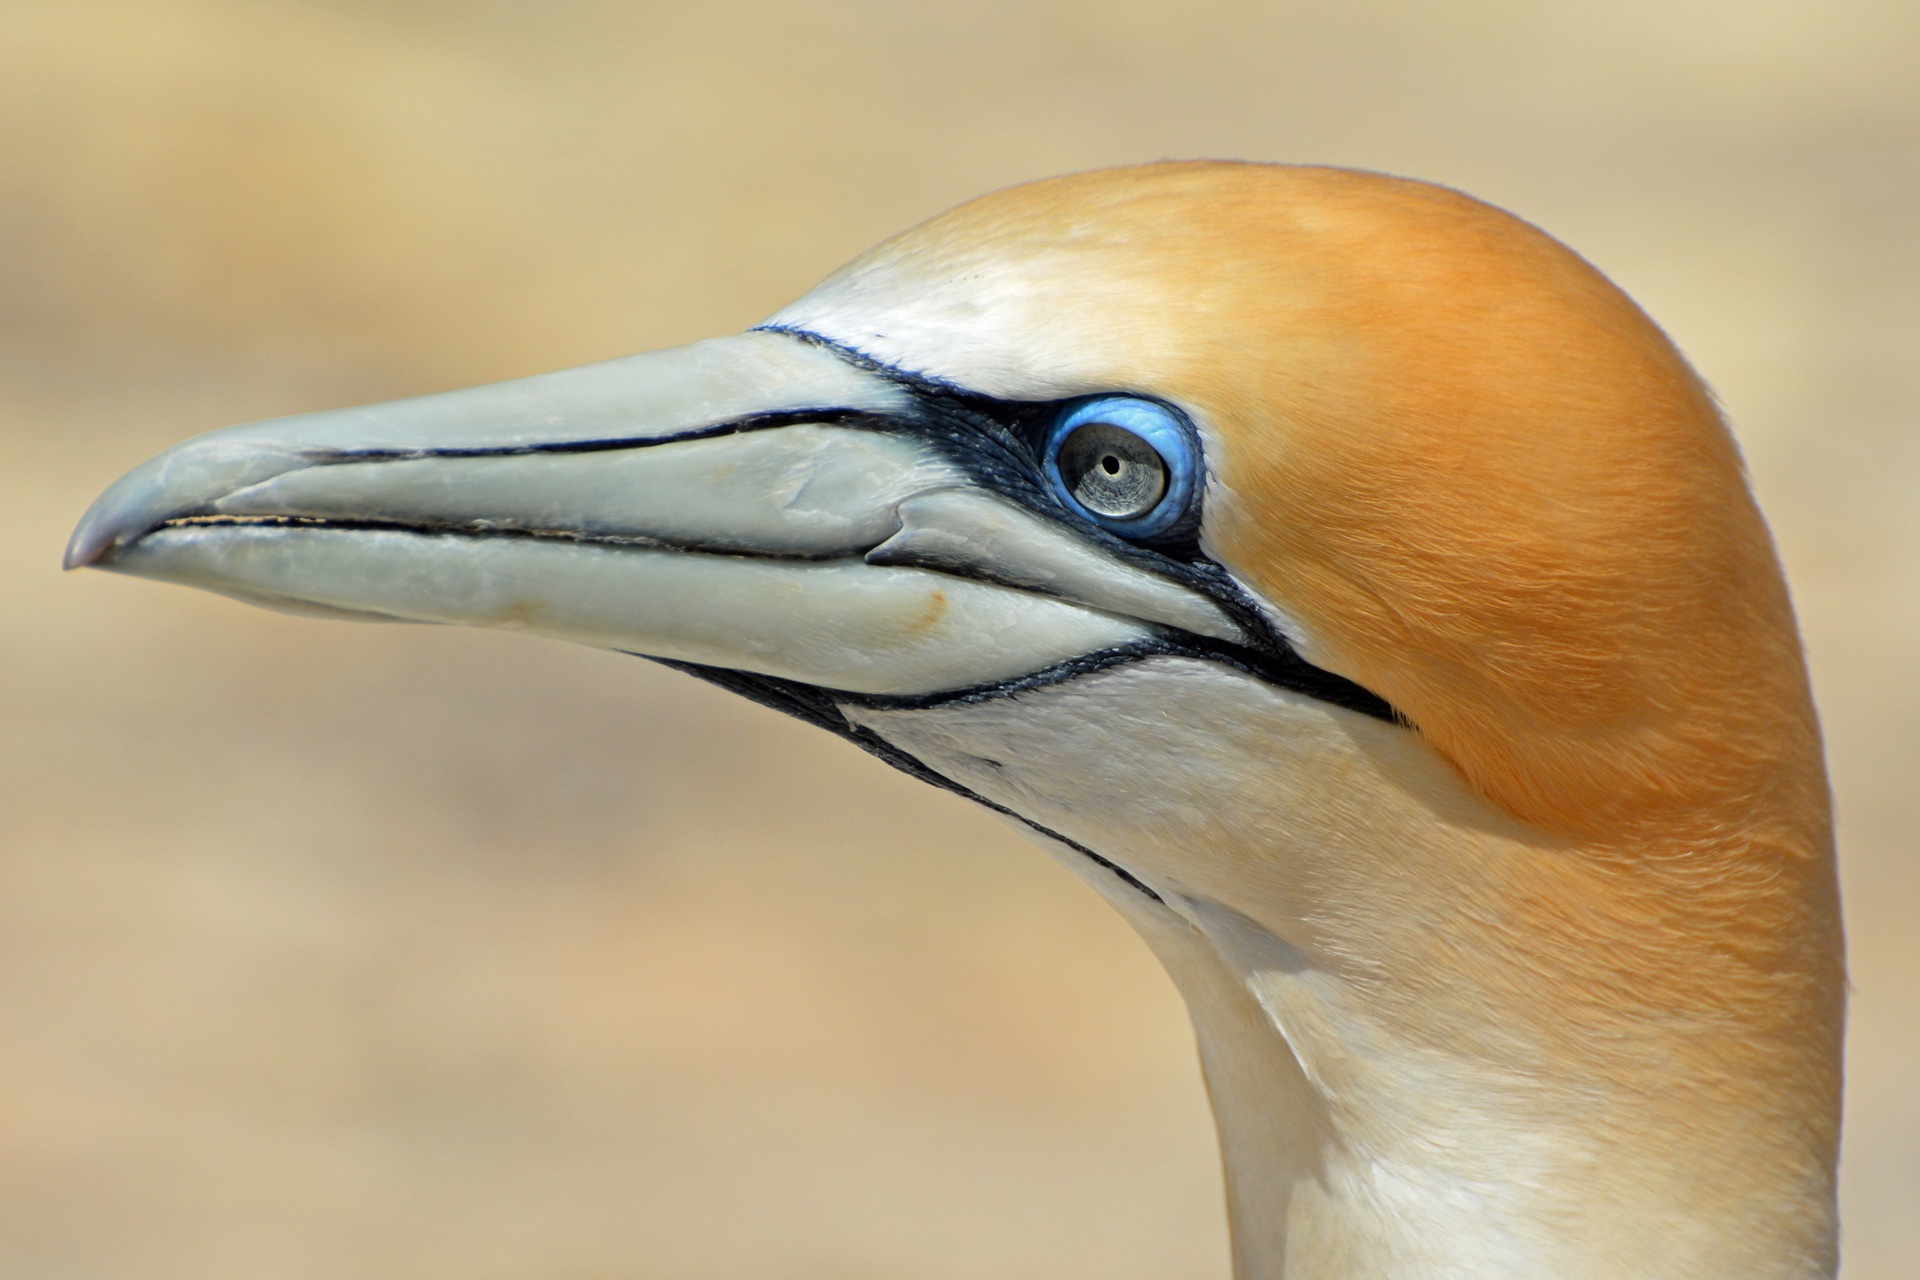
nature, bird, wing, white, animal, seabird, wildlife, golden, beak, close, fauna, close up, new zealand, vertebrate, heron, gannet, pride, northern gannet, suliformes